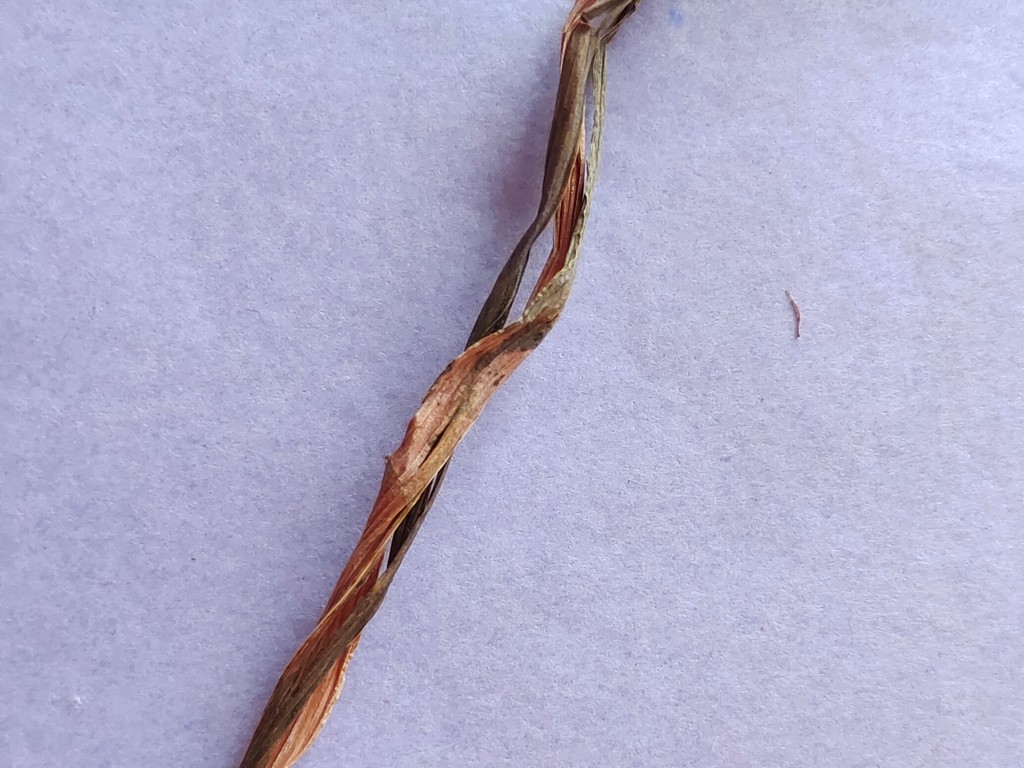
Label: Dried